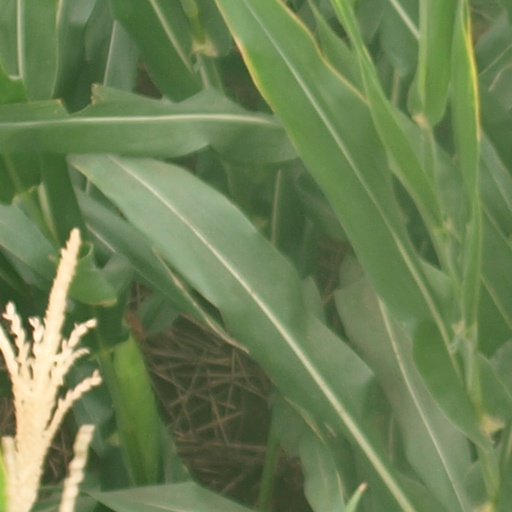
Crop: maize; corn